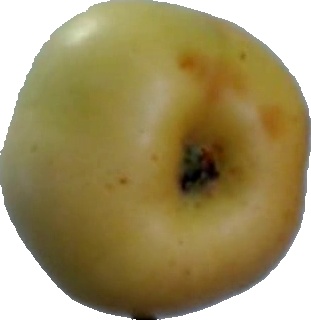
Label: apple_6